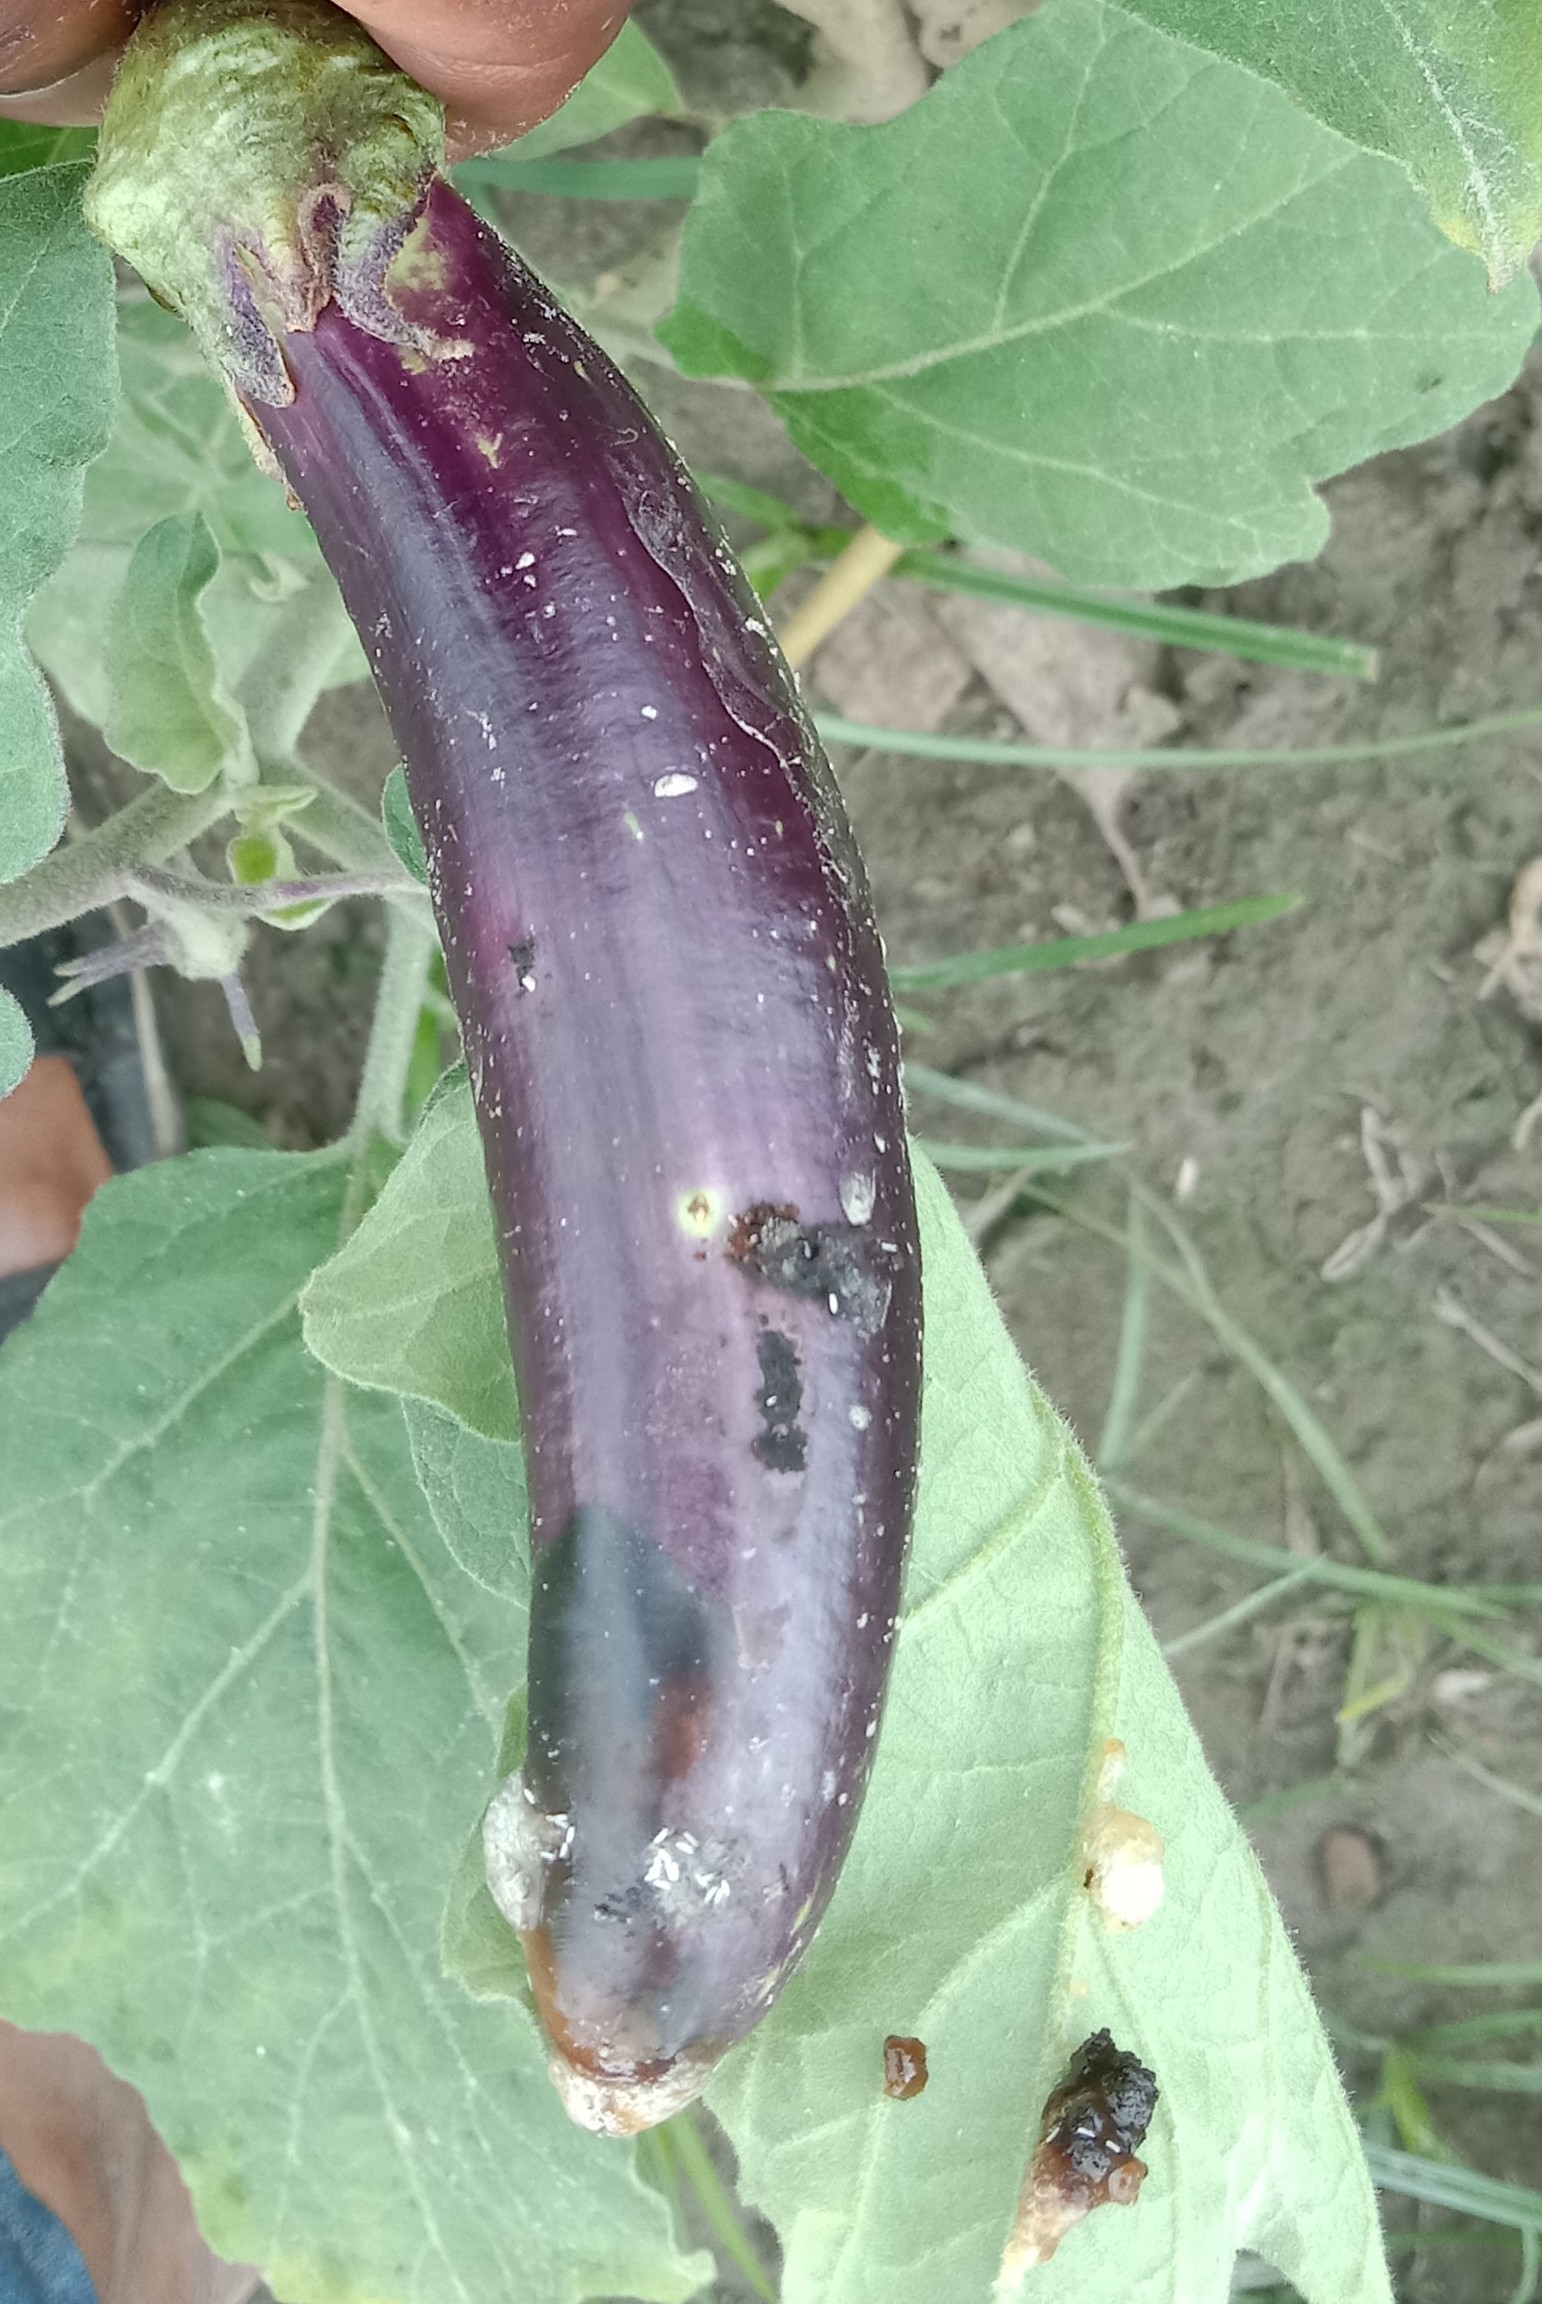
Label: Phomopsis Bright